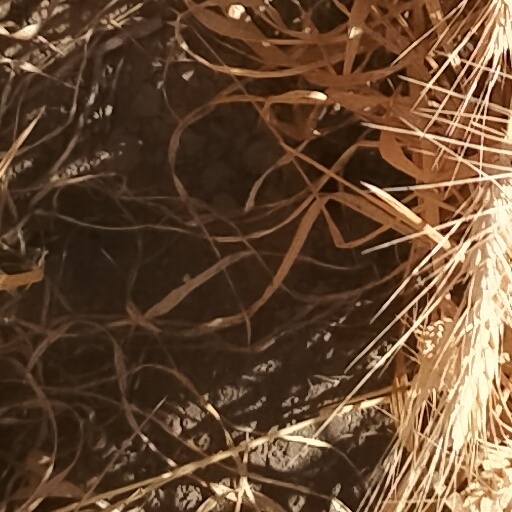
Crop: wheat